Minneapolis wireless internet network

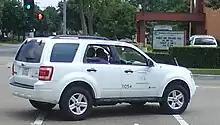
Minneapolis city inspectors "(vehicle pictured)" used Sprint Cellular while working in the field, prior to the implementation of the wireless network.

At the time when the wireless network was under consideration, various other American cities already had such networks or were in the process of constructing them. Chaska and Moorhead, both in Minnesota, had city-owned and -operated wireless networks, while Philadelphia was considering building its own and Corpus Christi, Texas, was experimenting with a specialized government-use-only network.